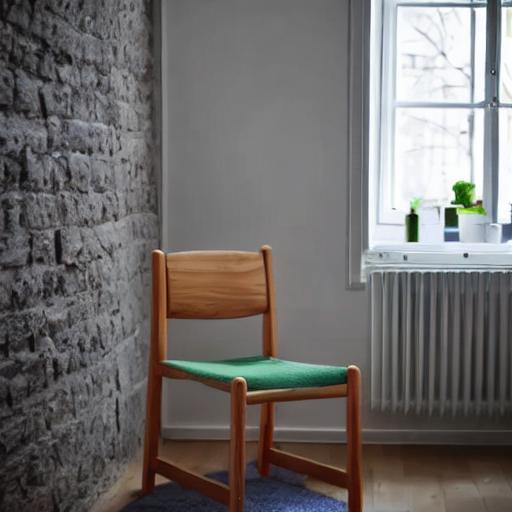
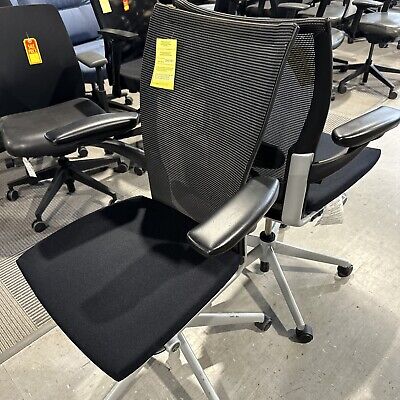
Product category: items_chair
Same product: no